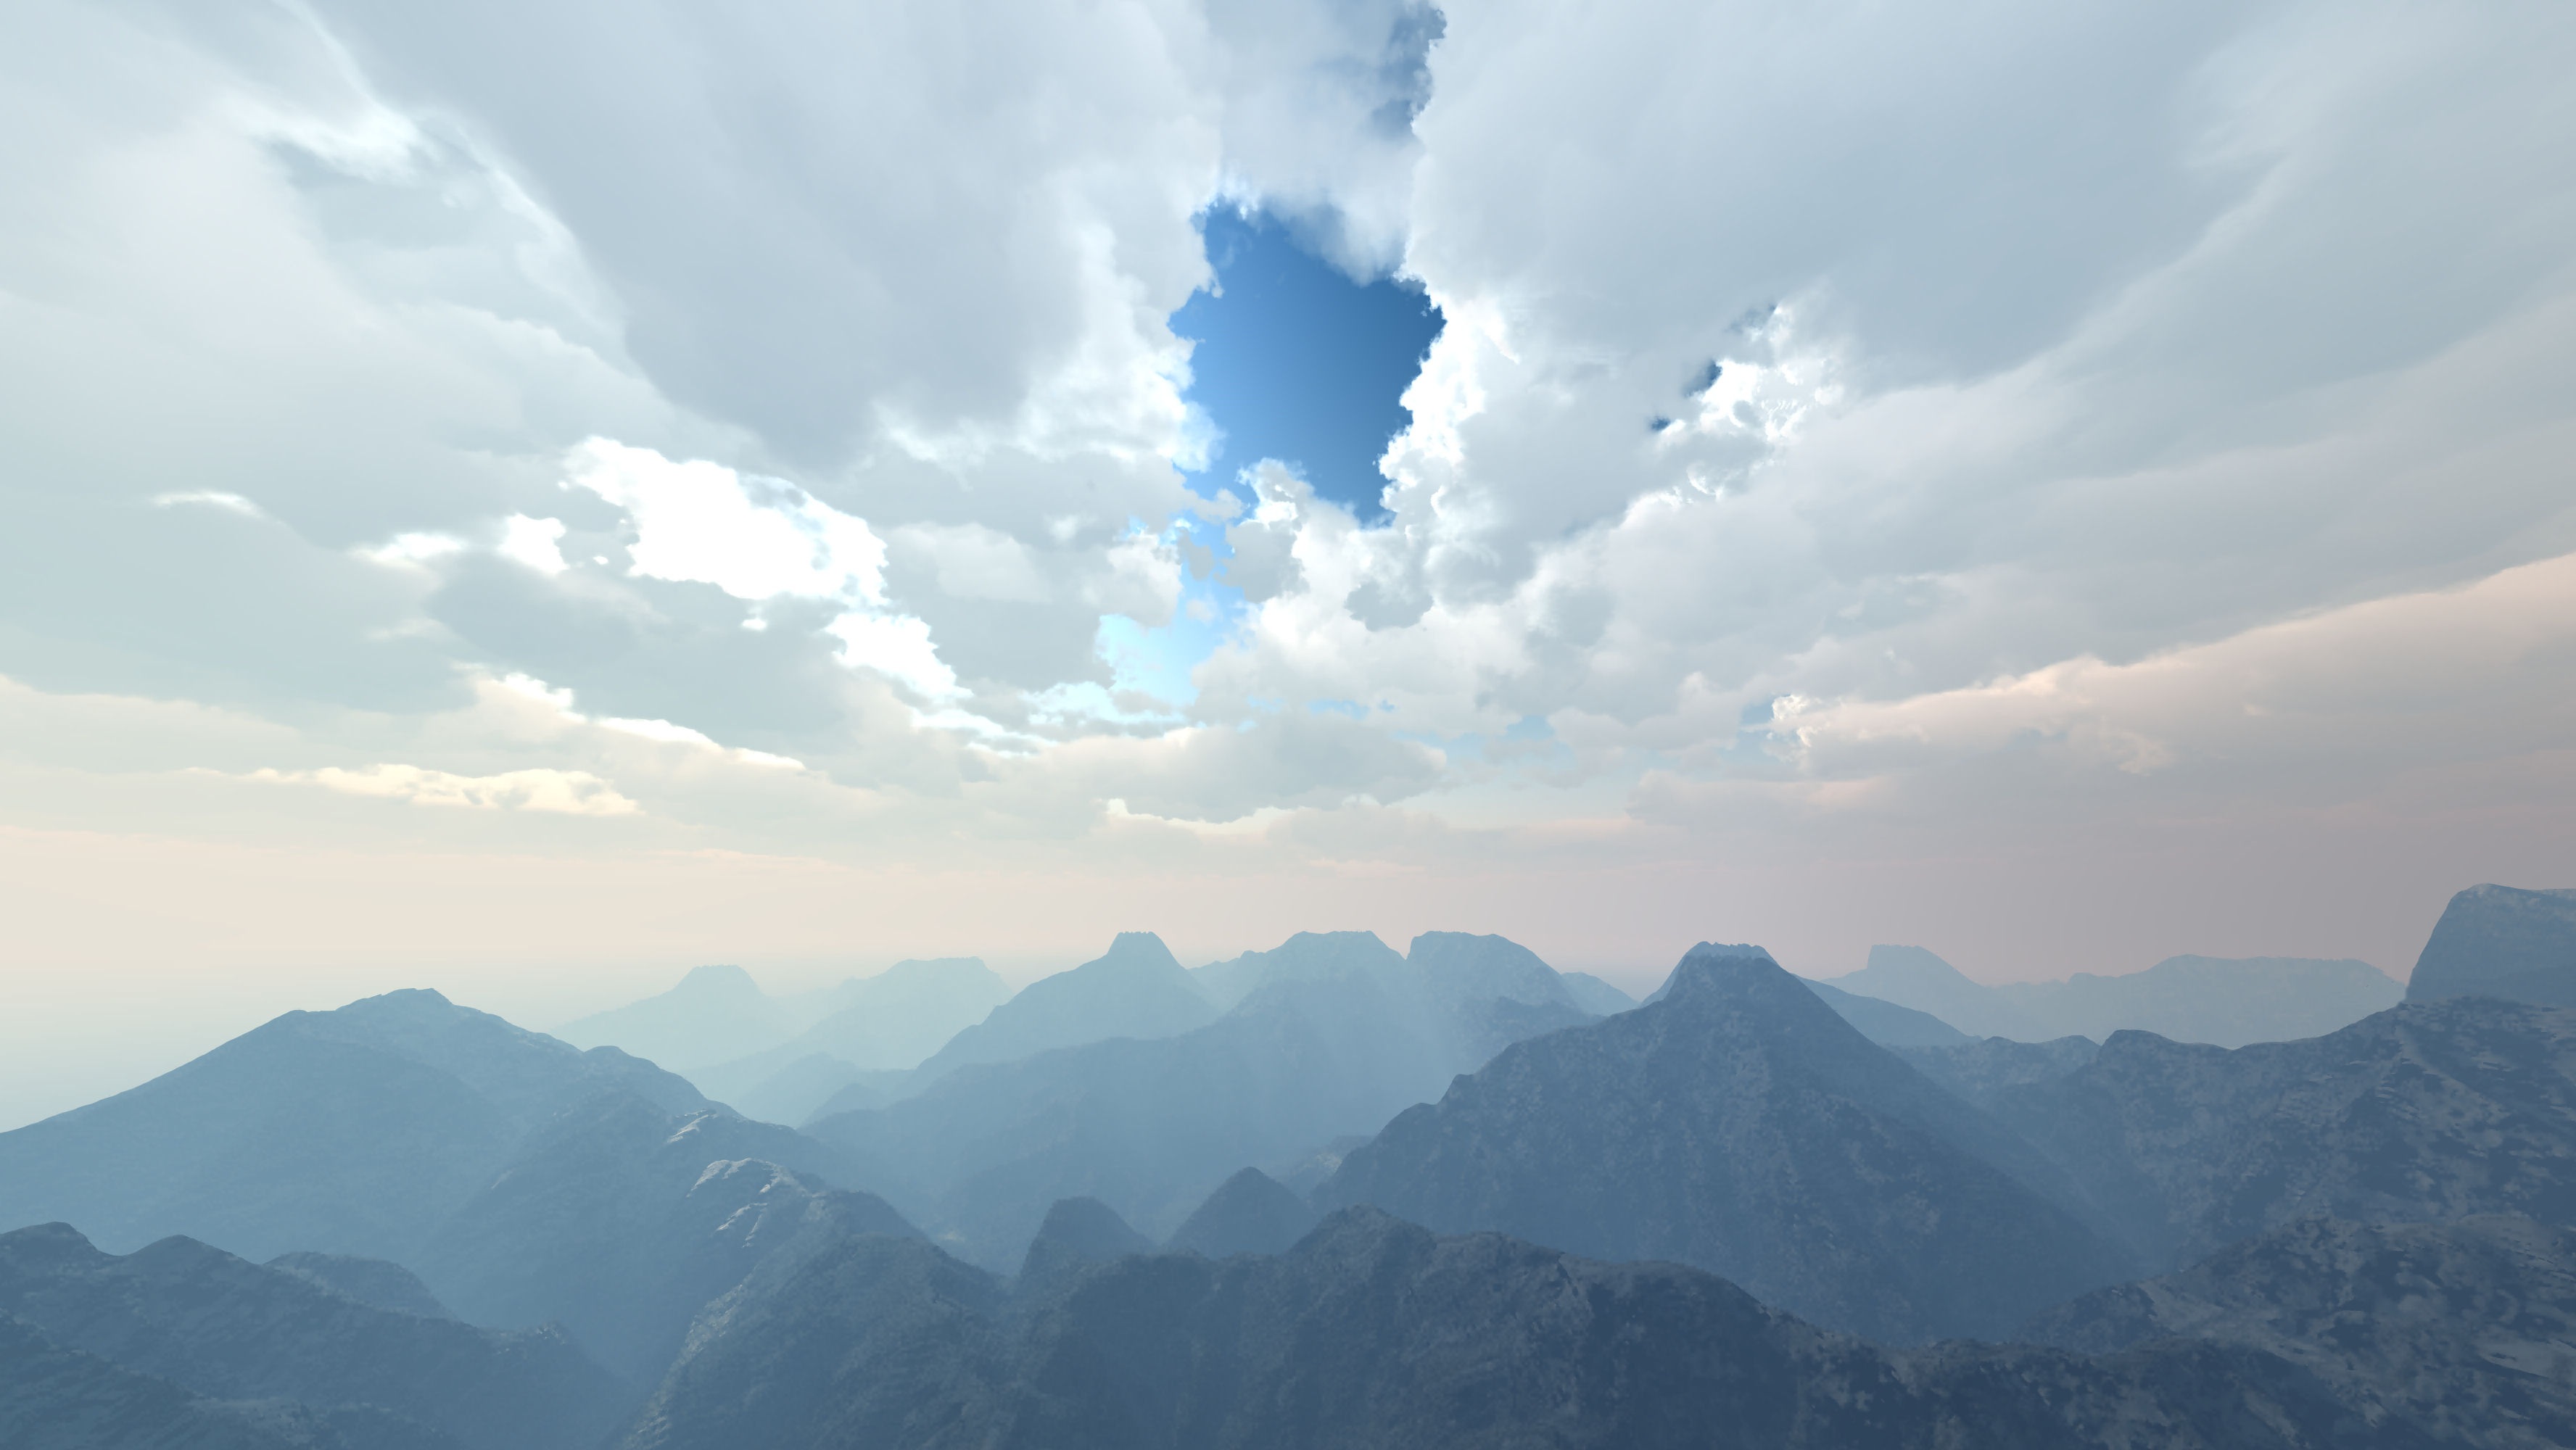
nature, horizon, mountain, cloud, sky, sunlight, mountain range, ridge, clouds, mountains, alps, plateau, digital art, landform, geographical feature, atmospheric phenomenon, mountainous landforms, computer graphic